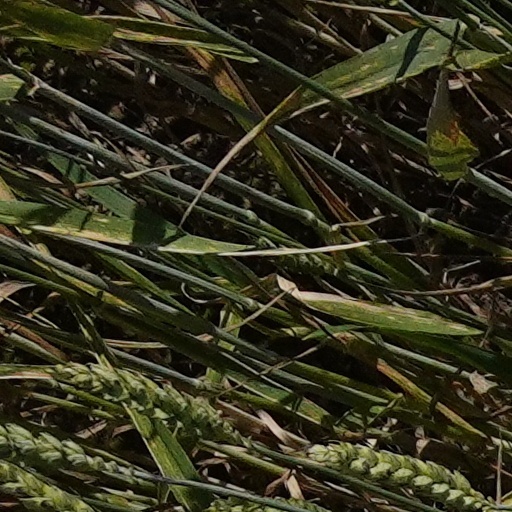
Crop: wheat